Taki (Soulcalibur)

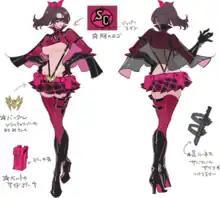
The emphasis of Taki's sexual attributes, particularly in regards to her breasts, has been a major discussion point regarding the character both positively and negatively.

As a character introduced in "Soul Edge", Taki's weapon, a Japanese shortsword known as a kodachi, was selected before other elements of the character and designed to be unique amongst the other weapons in the game. The character's concept was then built to revolve around it by designers Aya Takemura and Takuji Kawano, starting with gender, then physical measurements, and lastly backstory. As with all the characters, after her appearance and movement were fleshed out by a concept artist, her character was rendered as a 3D model by a design team that worked solely on her, and then animated using motion capture to create her in-game movements. From "Soulcalibur II" onward, her weapon was changed to a pair of kodachi, with other weapons such as kunai also available as selectable alternatives. In an interview, "Soulcalibur III" director Katsutoshi Sasaki regarded Taki as his personal favorite character from the series.